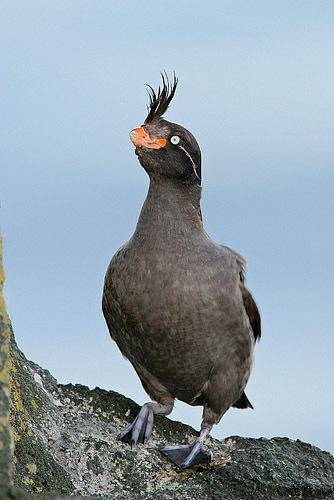
A photo of a crested auklet